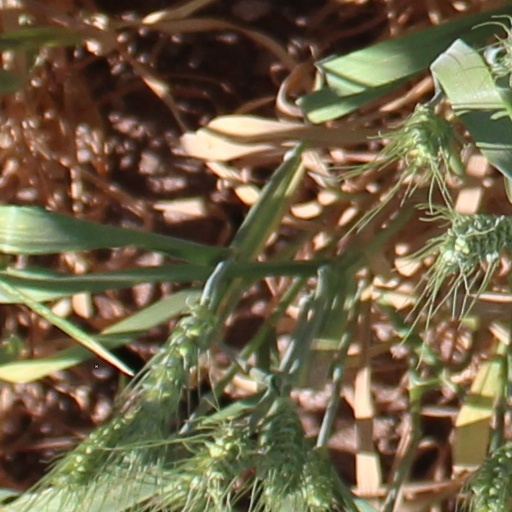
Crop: wheat